374th Strategic Missile Squadron

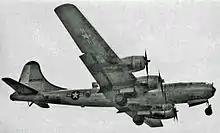
Boeing WB-29A

In late March 1943, the squadron arrived at Chengkung Airfield, China. In order to prepare for and sustain combat operations in China, the squadron had to conduct numerous flights over the Hump transporting gasoline, lubricants, ordnance, spare parts and the other items it needed. The 374th supported Chinese ground forces and attacked airfields, coal yards, docks, oil refineries and fuel dumps in French Indochina. It attacked shipping, mined rivers and ports and bombed maintenance shops and docks at Rangoon, Burma and attacked Japanese shipping in the East China Sea, Formosa Straits, South China Sea and Gulf of Tonkin. On 21 August 1943, the squadron conducted an unescorted bombing attack on docks and warehouses at Hankow, China, pressing its attack despite heavy flak and fighter opposition. For this mission it was awarded a Distinguished Unit Citation (DUC). Its operations interdicting Japanese shipping in 1944 and 1945 earned it a second (DUC).